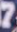
Number: 7